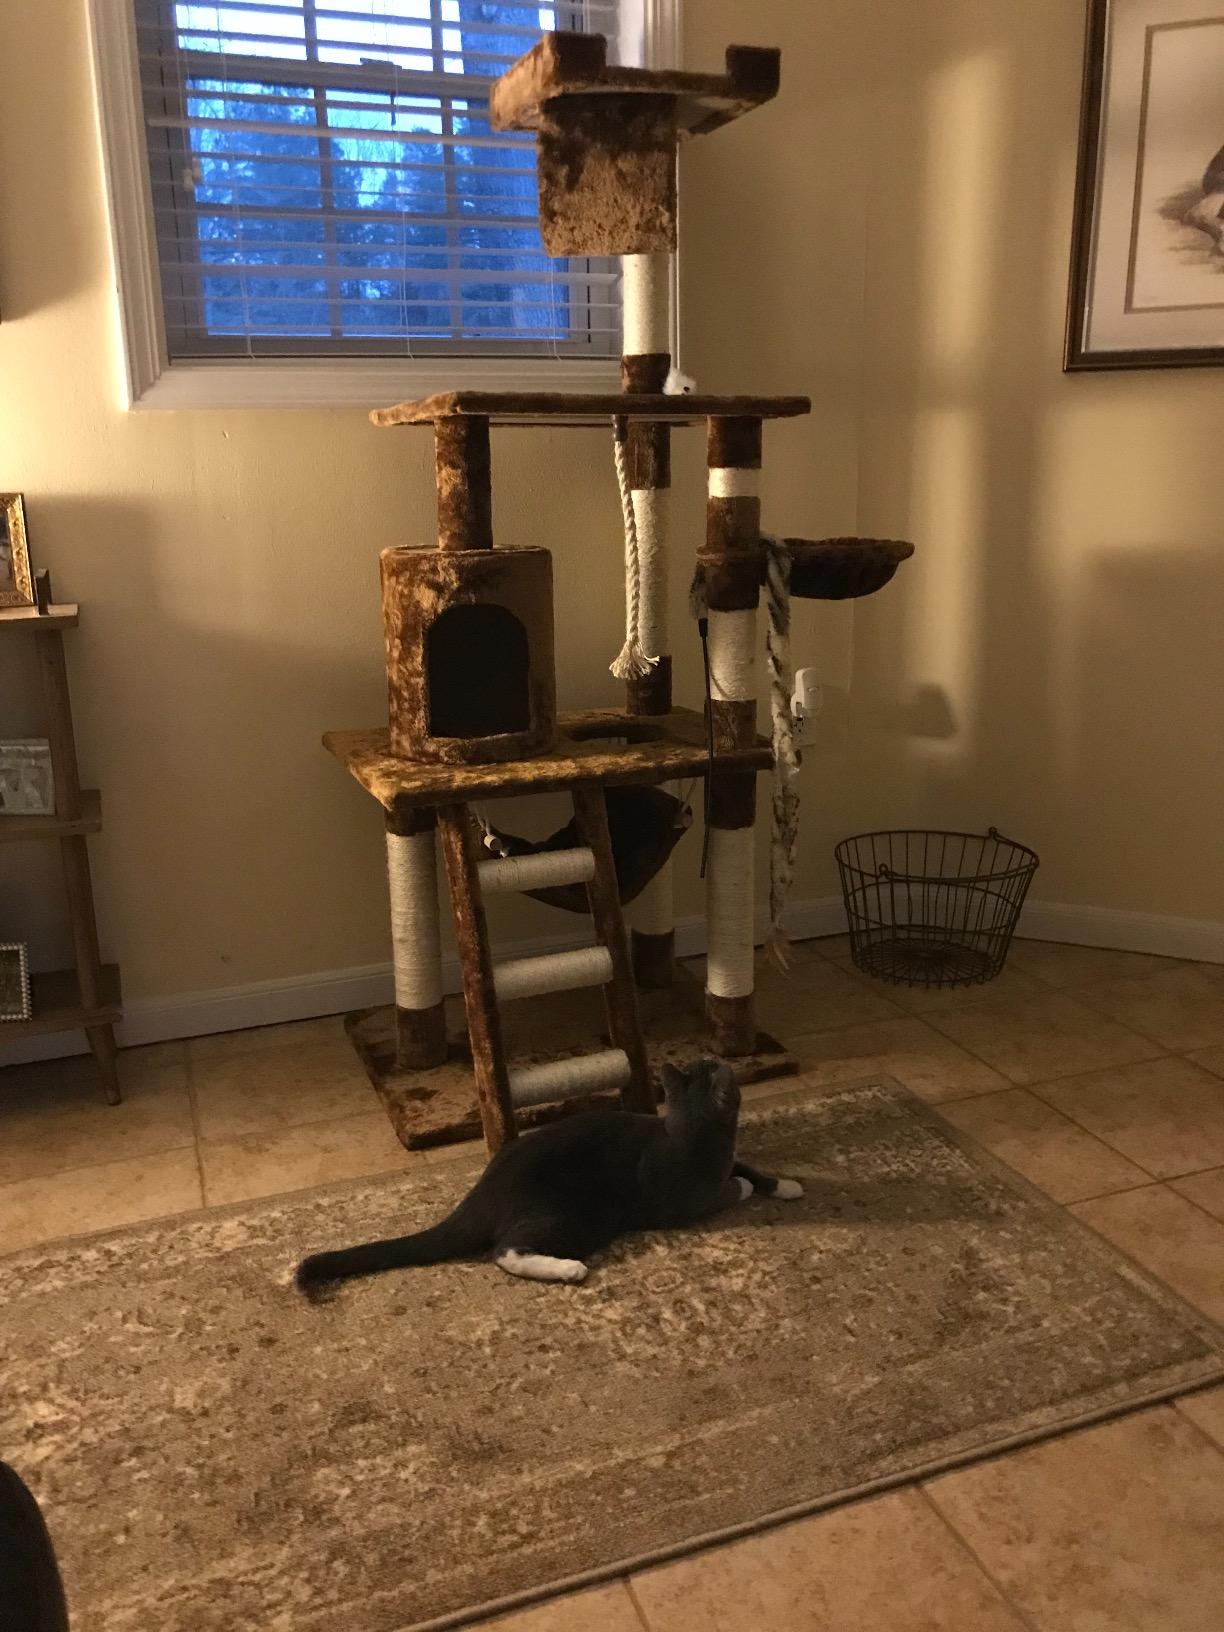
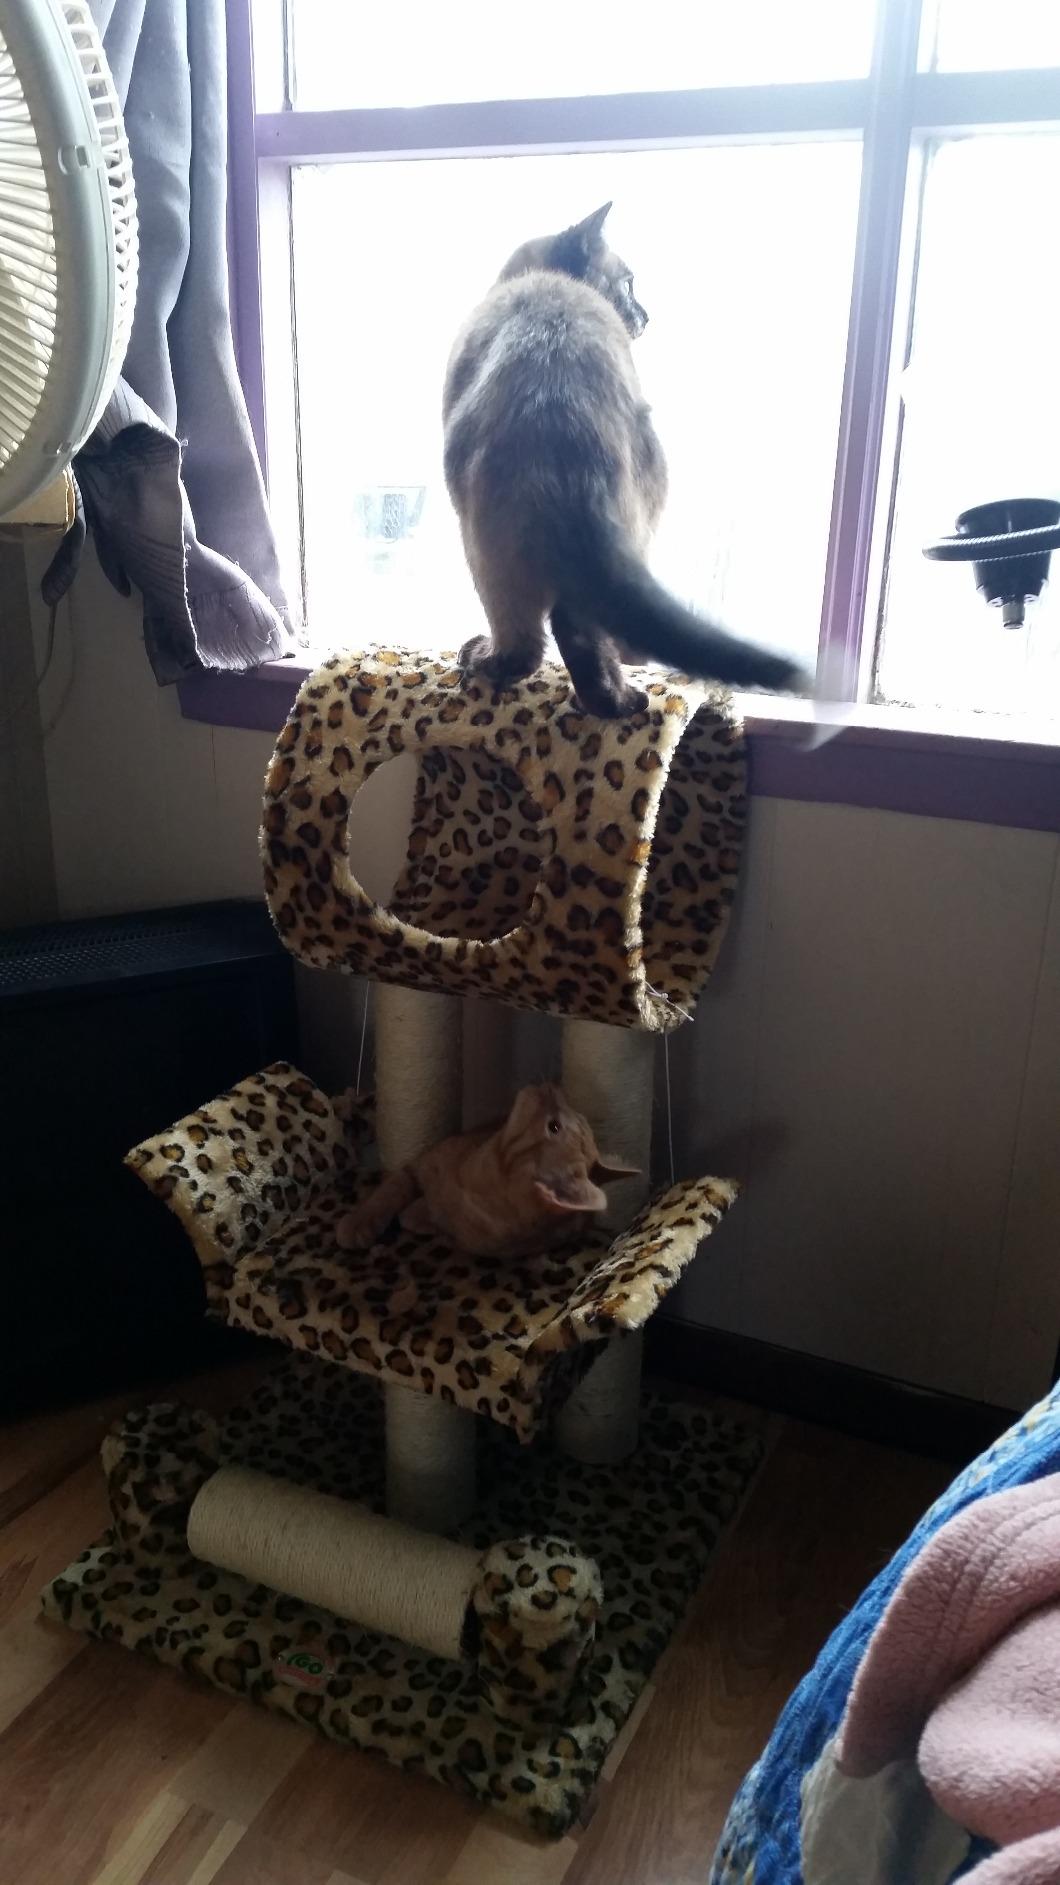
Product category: items_cat tree
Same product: no